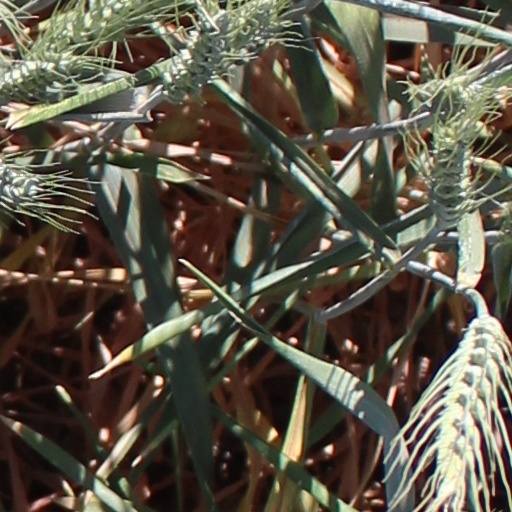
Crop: wheat